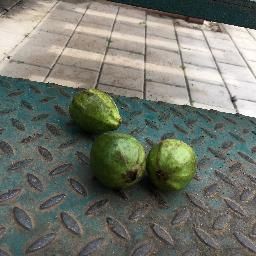
Fruit: Guava
Quality: Good